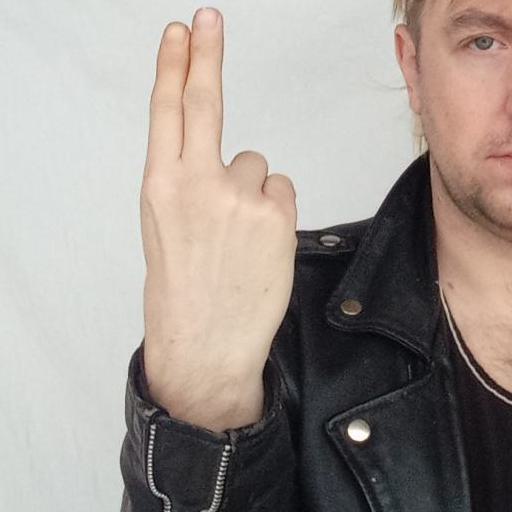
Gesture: two_up_inverted